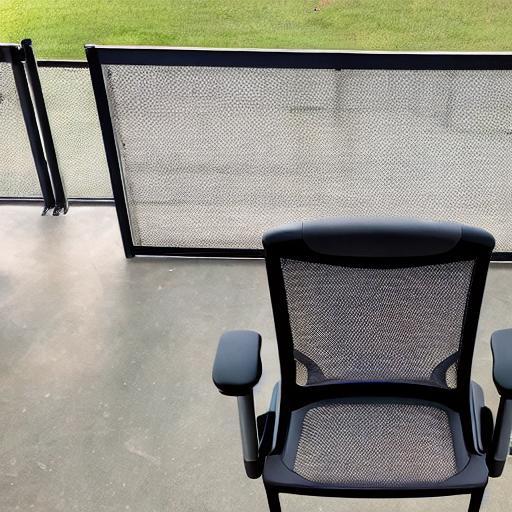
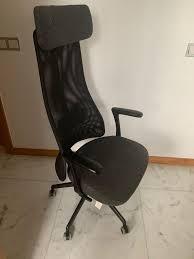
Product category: items_chair
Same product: no